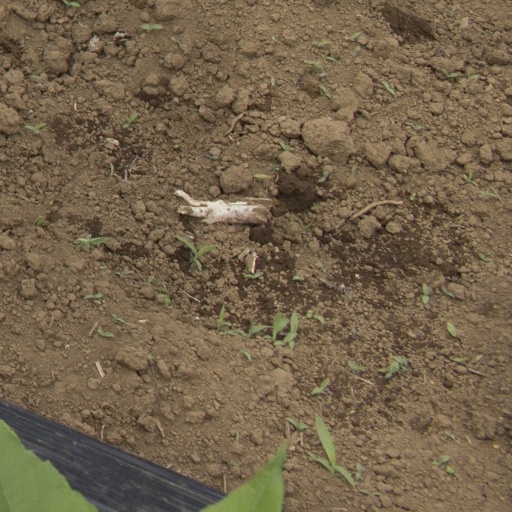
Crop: Jerusalem artichoke